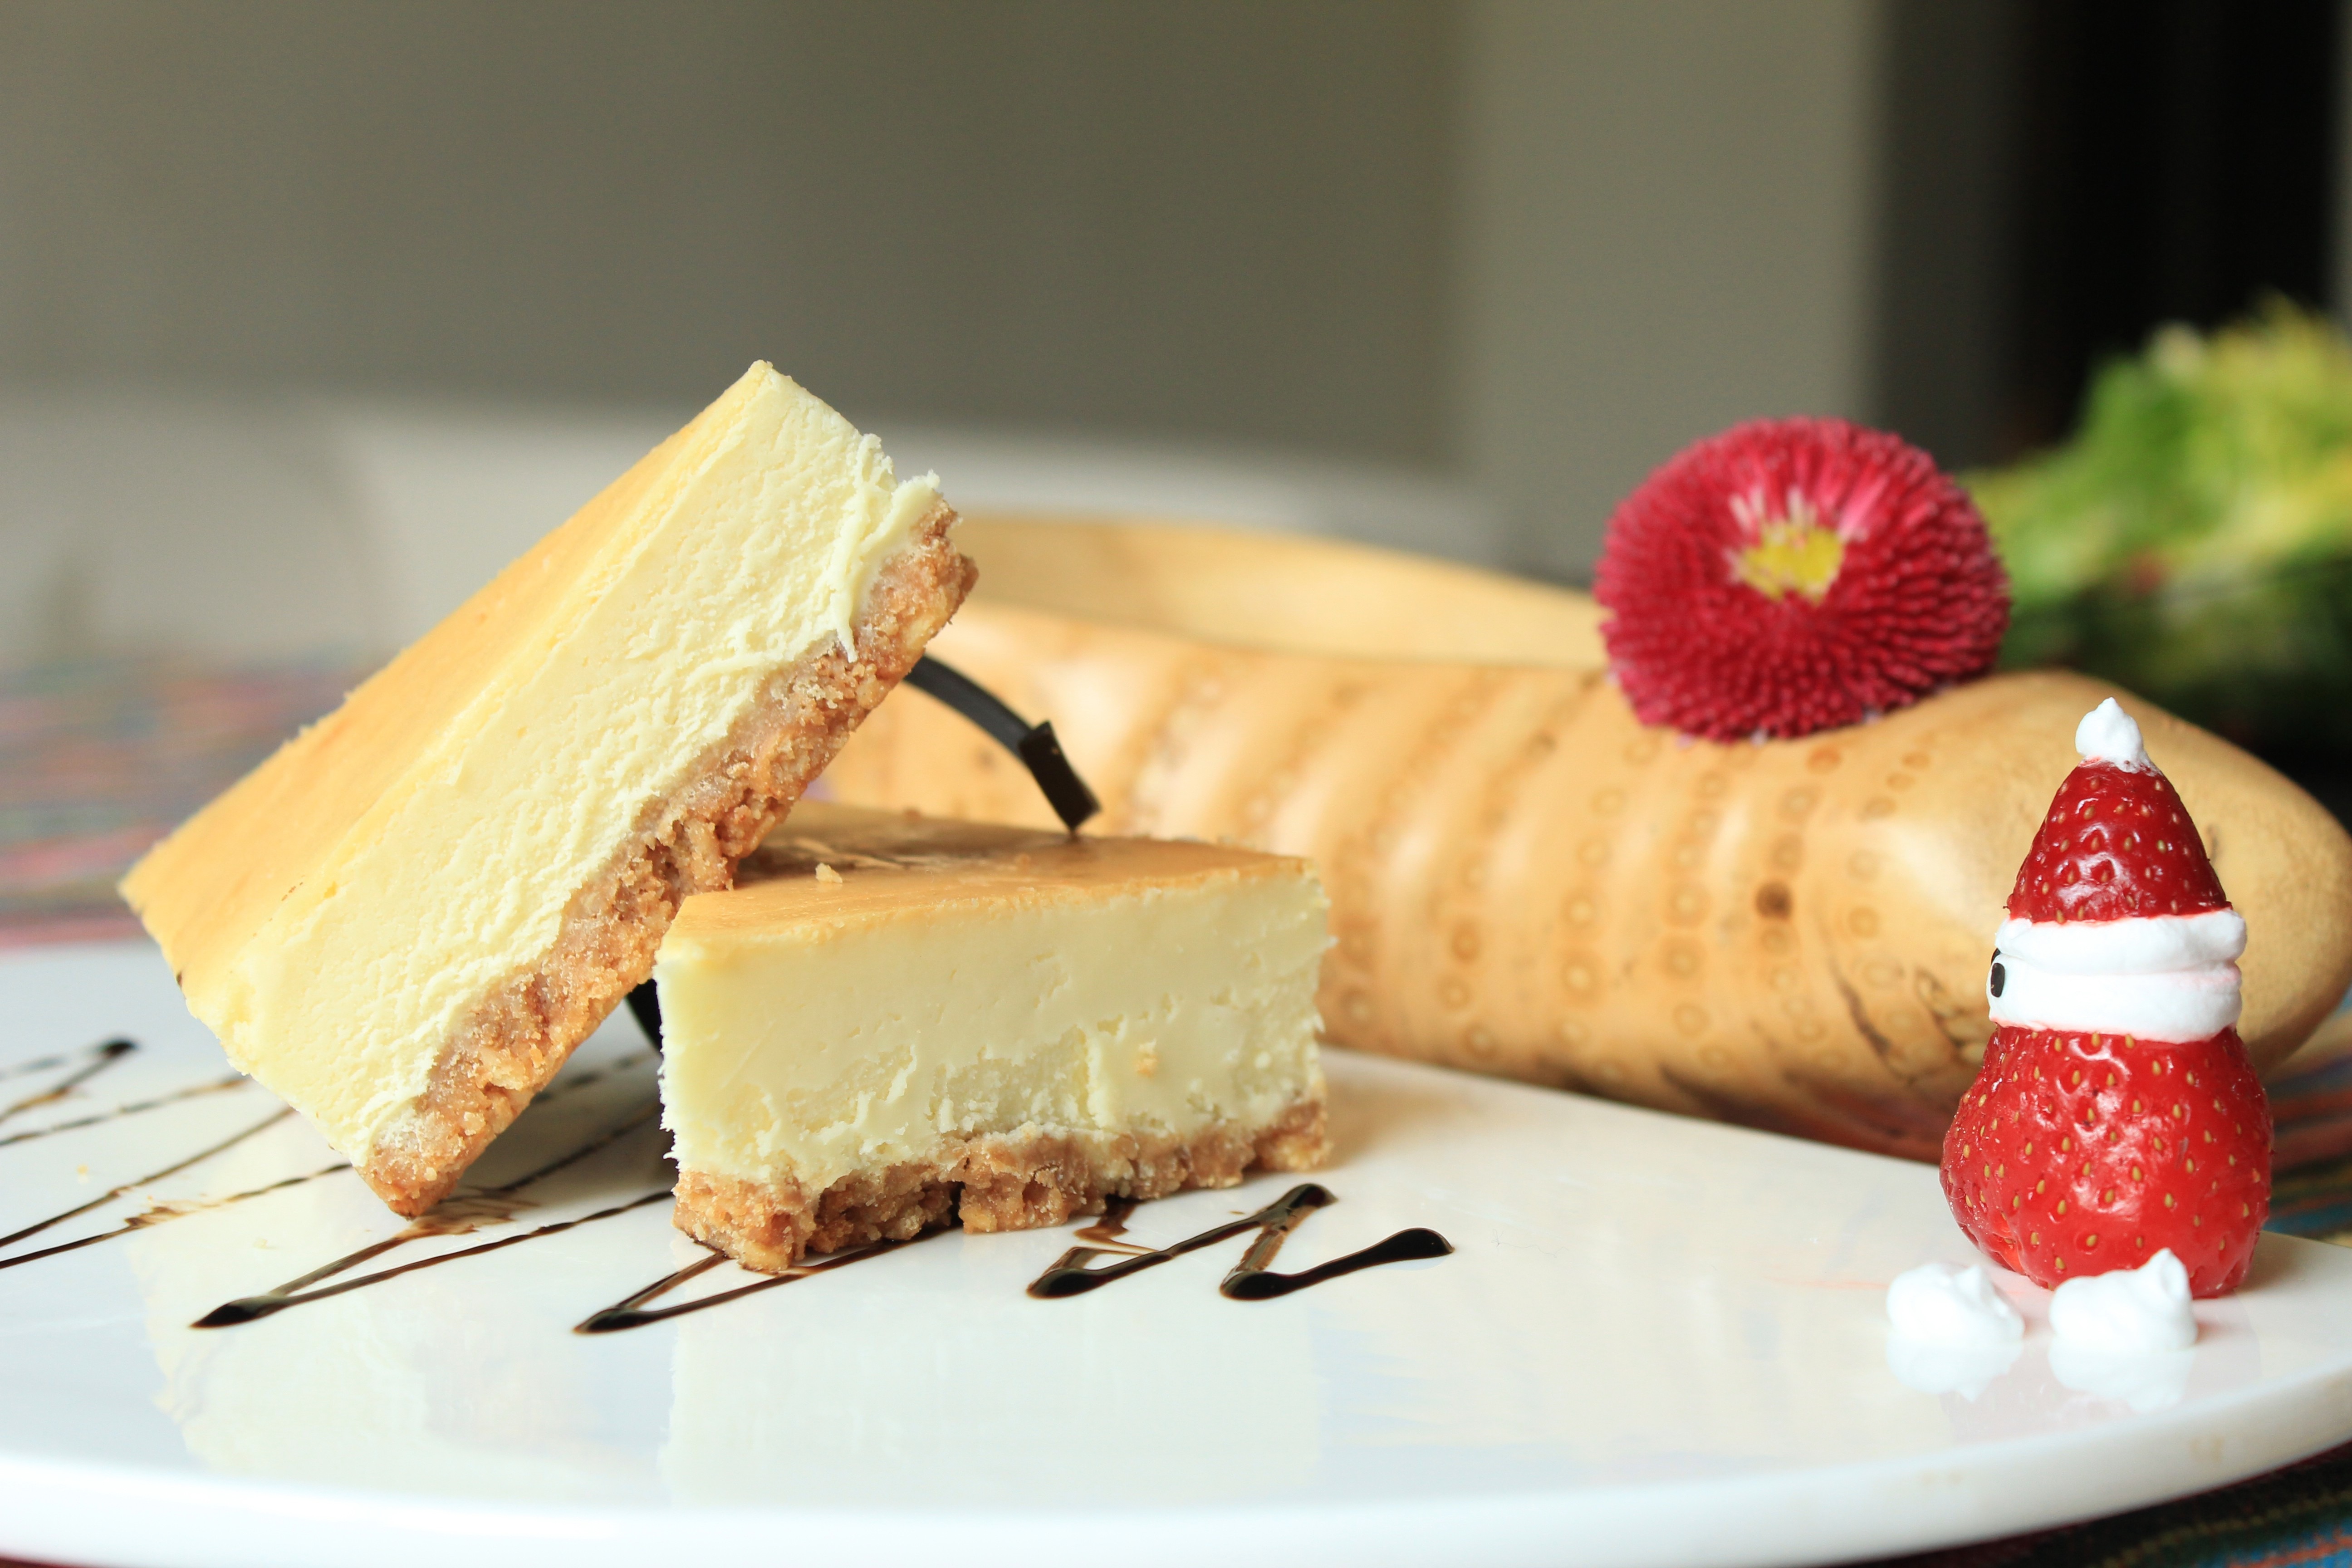
dish, meal, food, produce, breakfast, baking, dessert, cake, dairy product, catering, diet, cheesecake, baked goods, flavor, dim sum